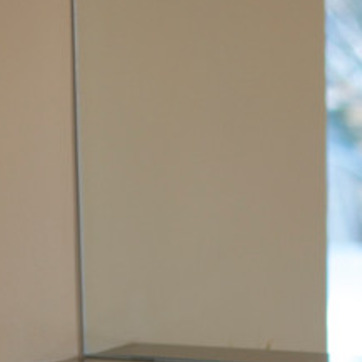
Material: mirror